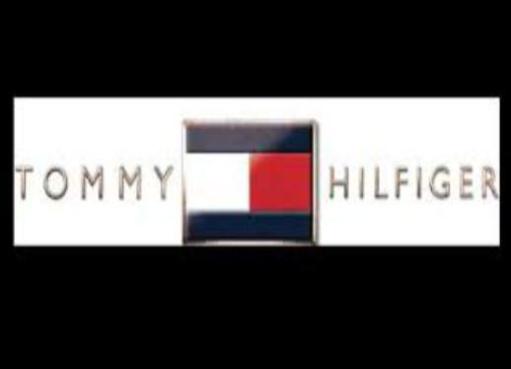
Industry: Clothes